David, Iowa

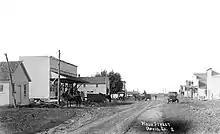
Main Street, David, Iowa

David was an unincorporated community in Mitchell County, Iowa, United States. The site lies near the junction of Shadow Avenue and 440th Street, 3.5 miles northeast of Little Cedar and four miles southwest of McIntire.